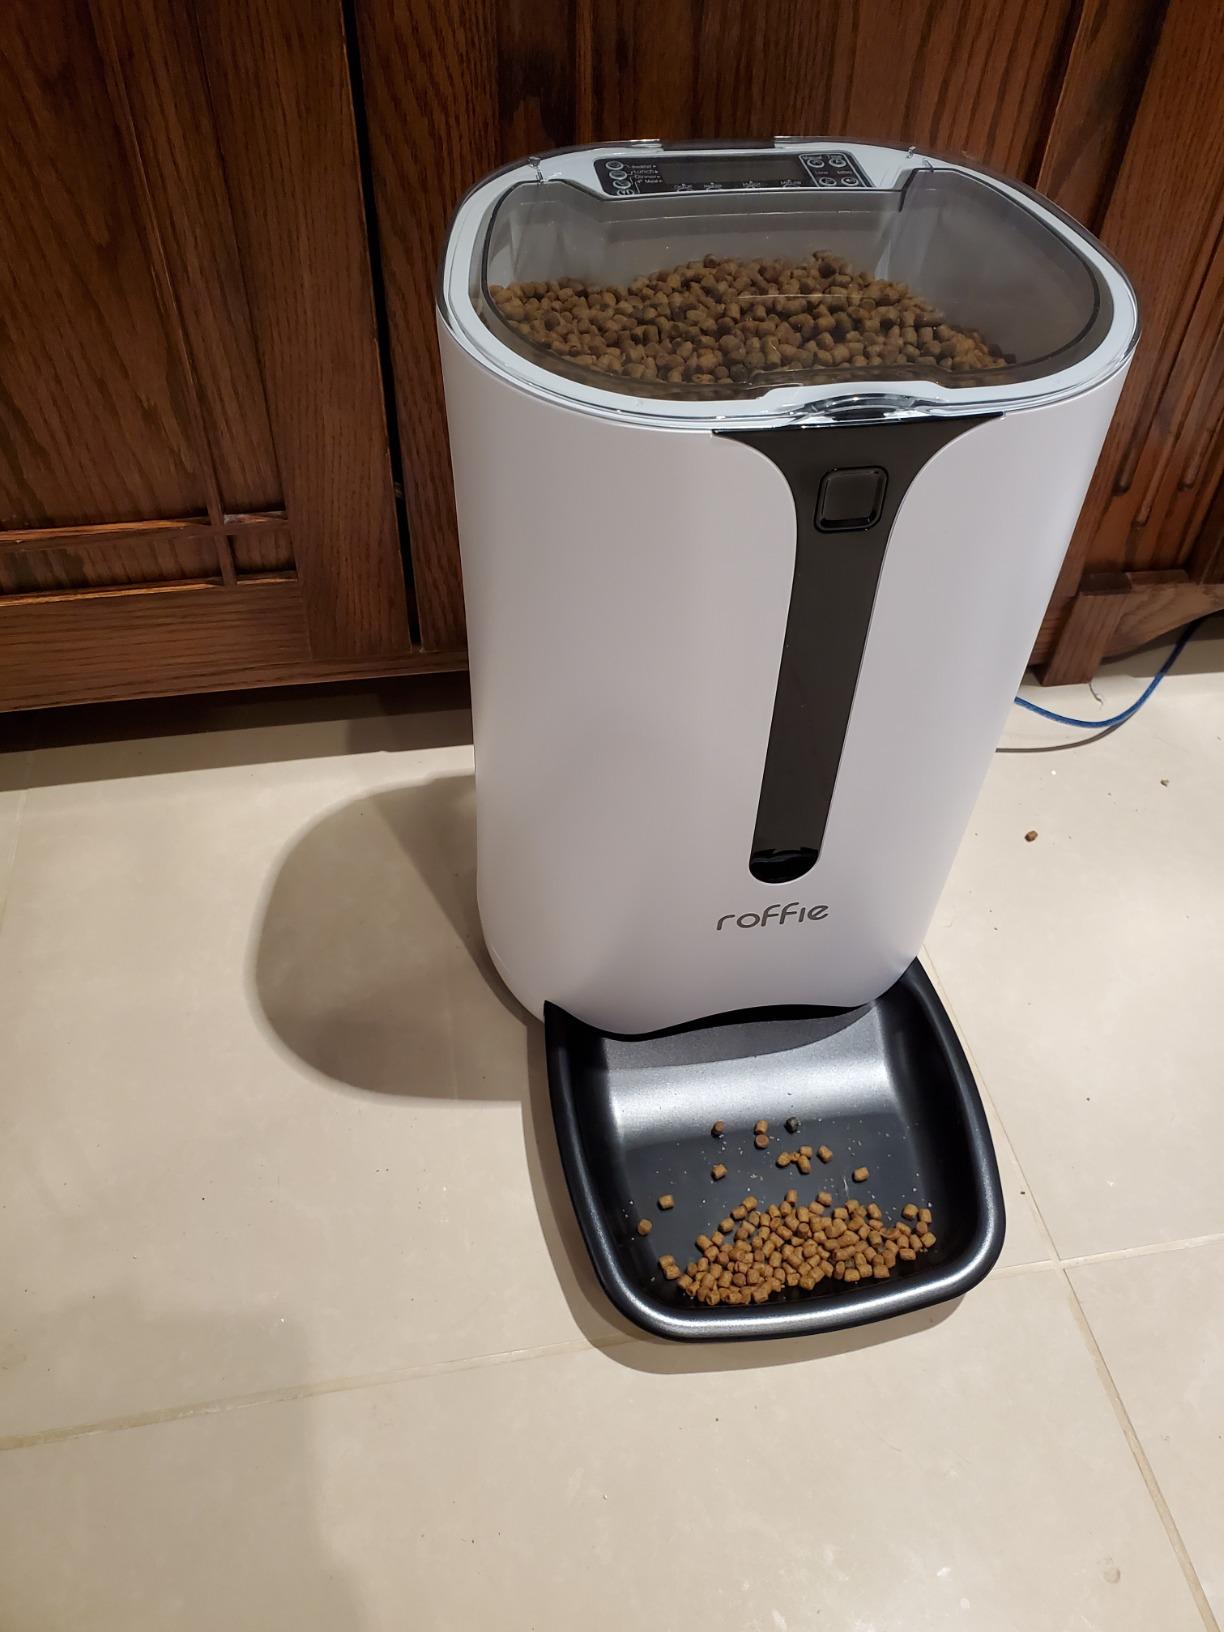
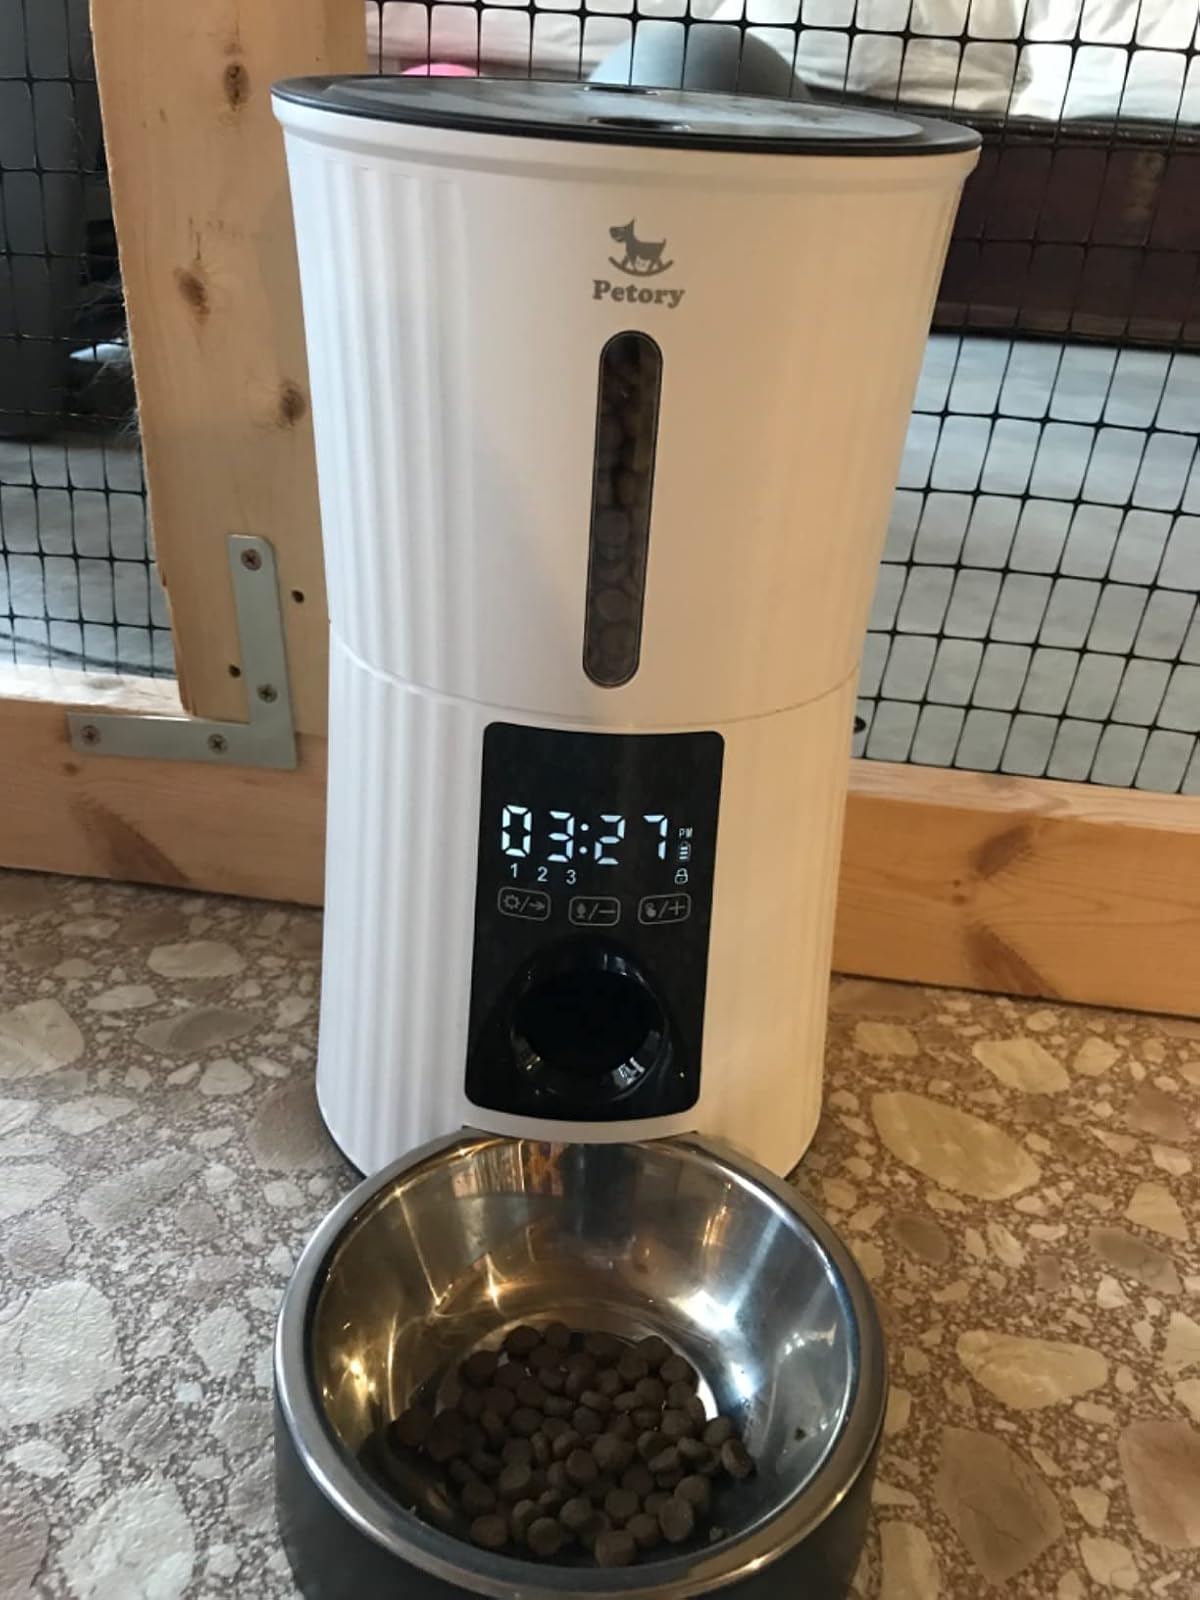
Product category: items_feeder
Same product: no